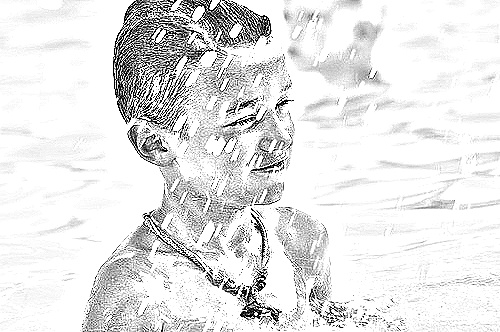
Portrait style: Sketch Portrait